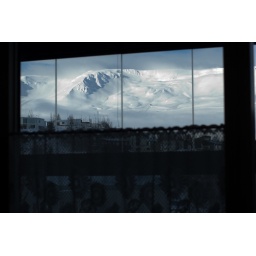
From my parents kitchen window in Akureyri - Iceland